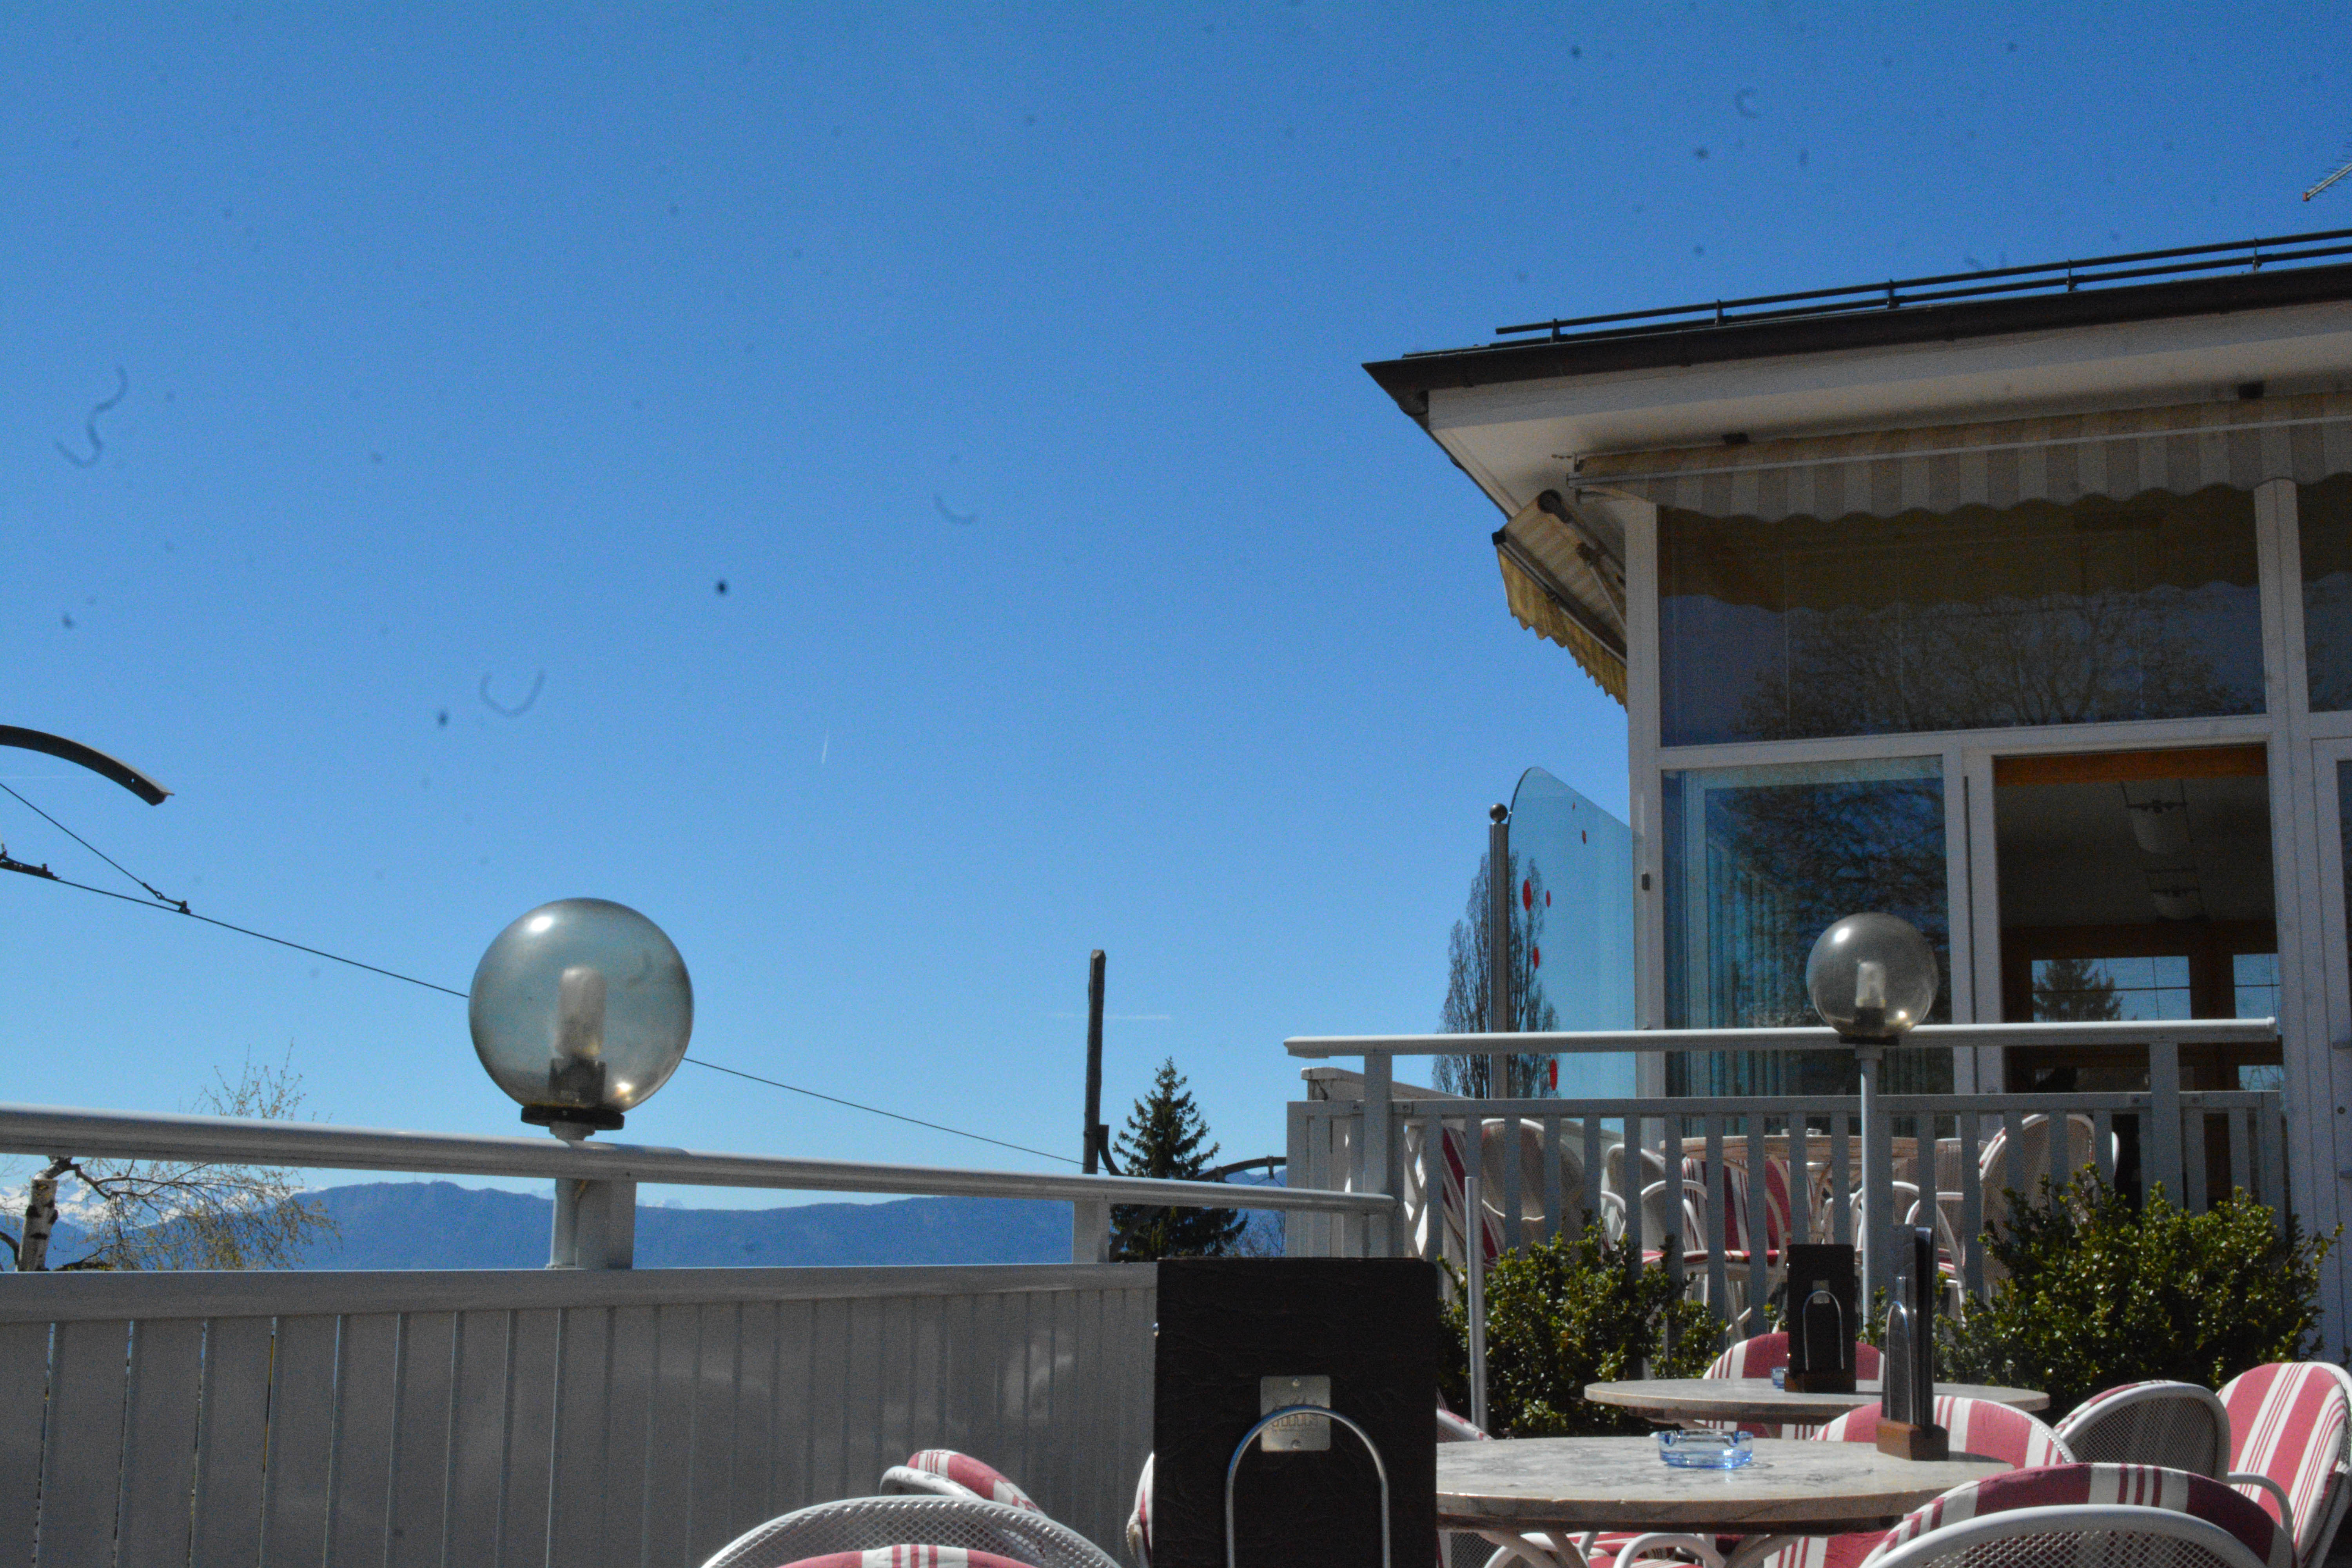
vehicle, lighting